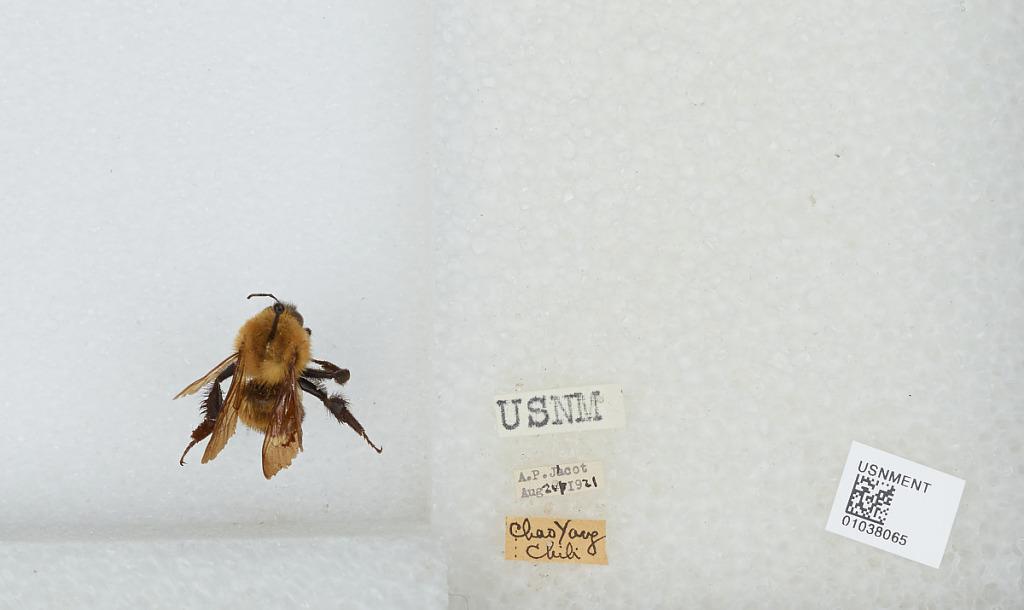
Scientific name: Bombus (Thoracobombus) opulentus Smith
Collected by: A. Jacot
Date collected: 1921-8-20